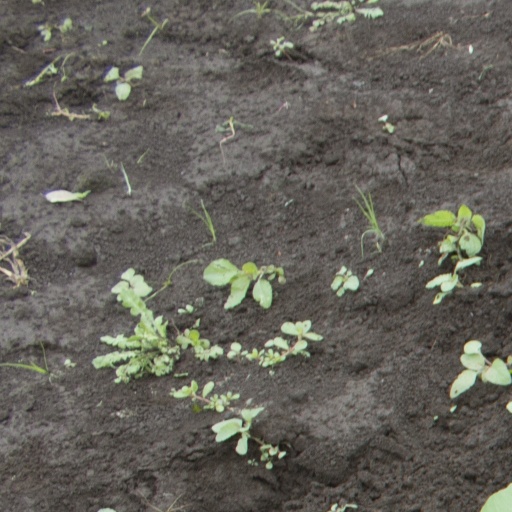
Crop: soybean